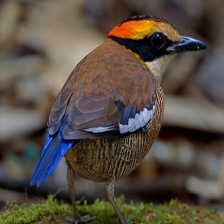
Species: BANDED PITA
Scientific name: HYDRORNIS GUAJANA